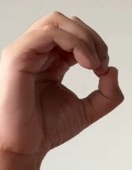
ASL sign: O